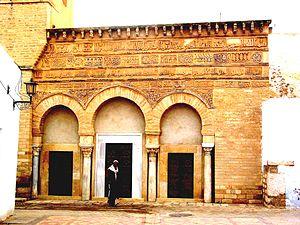
Kairouan est une ville du centre de la Tunisie et le chef-lieu du gouvernorat du même nom. Elle se situe à 150 kilomètres au sud-ouest de Tunis et cinquante kilomètres à l'ouest de Sousse. Peuplée de 139 070 habitants en 2014, elle est souvent désignée comme la quatrième ville sainte de l'islam et la première ville sainte du Maghreb.